Thomas Breakwell

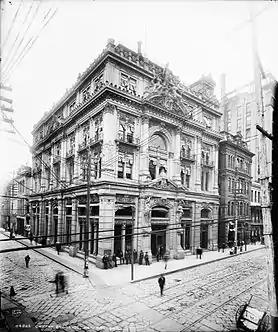
The New Orleans Cotton Exchange building c. late 1890s

Flower was of a plantation family which was in cotton production and who was also involved with the March 14, 1891 New Orleans lynchings of 11 Italians and would go on to be mayor of New Orleans from 1896 to 1900. The intersection of Gravier and Carondelet was the New Orleans Cotton Exchange. Breakwell would later remark that his employment depended on the trade of cotton and child labor such as in the textile mills of the time at which he felt sorrow.